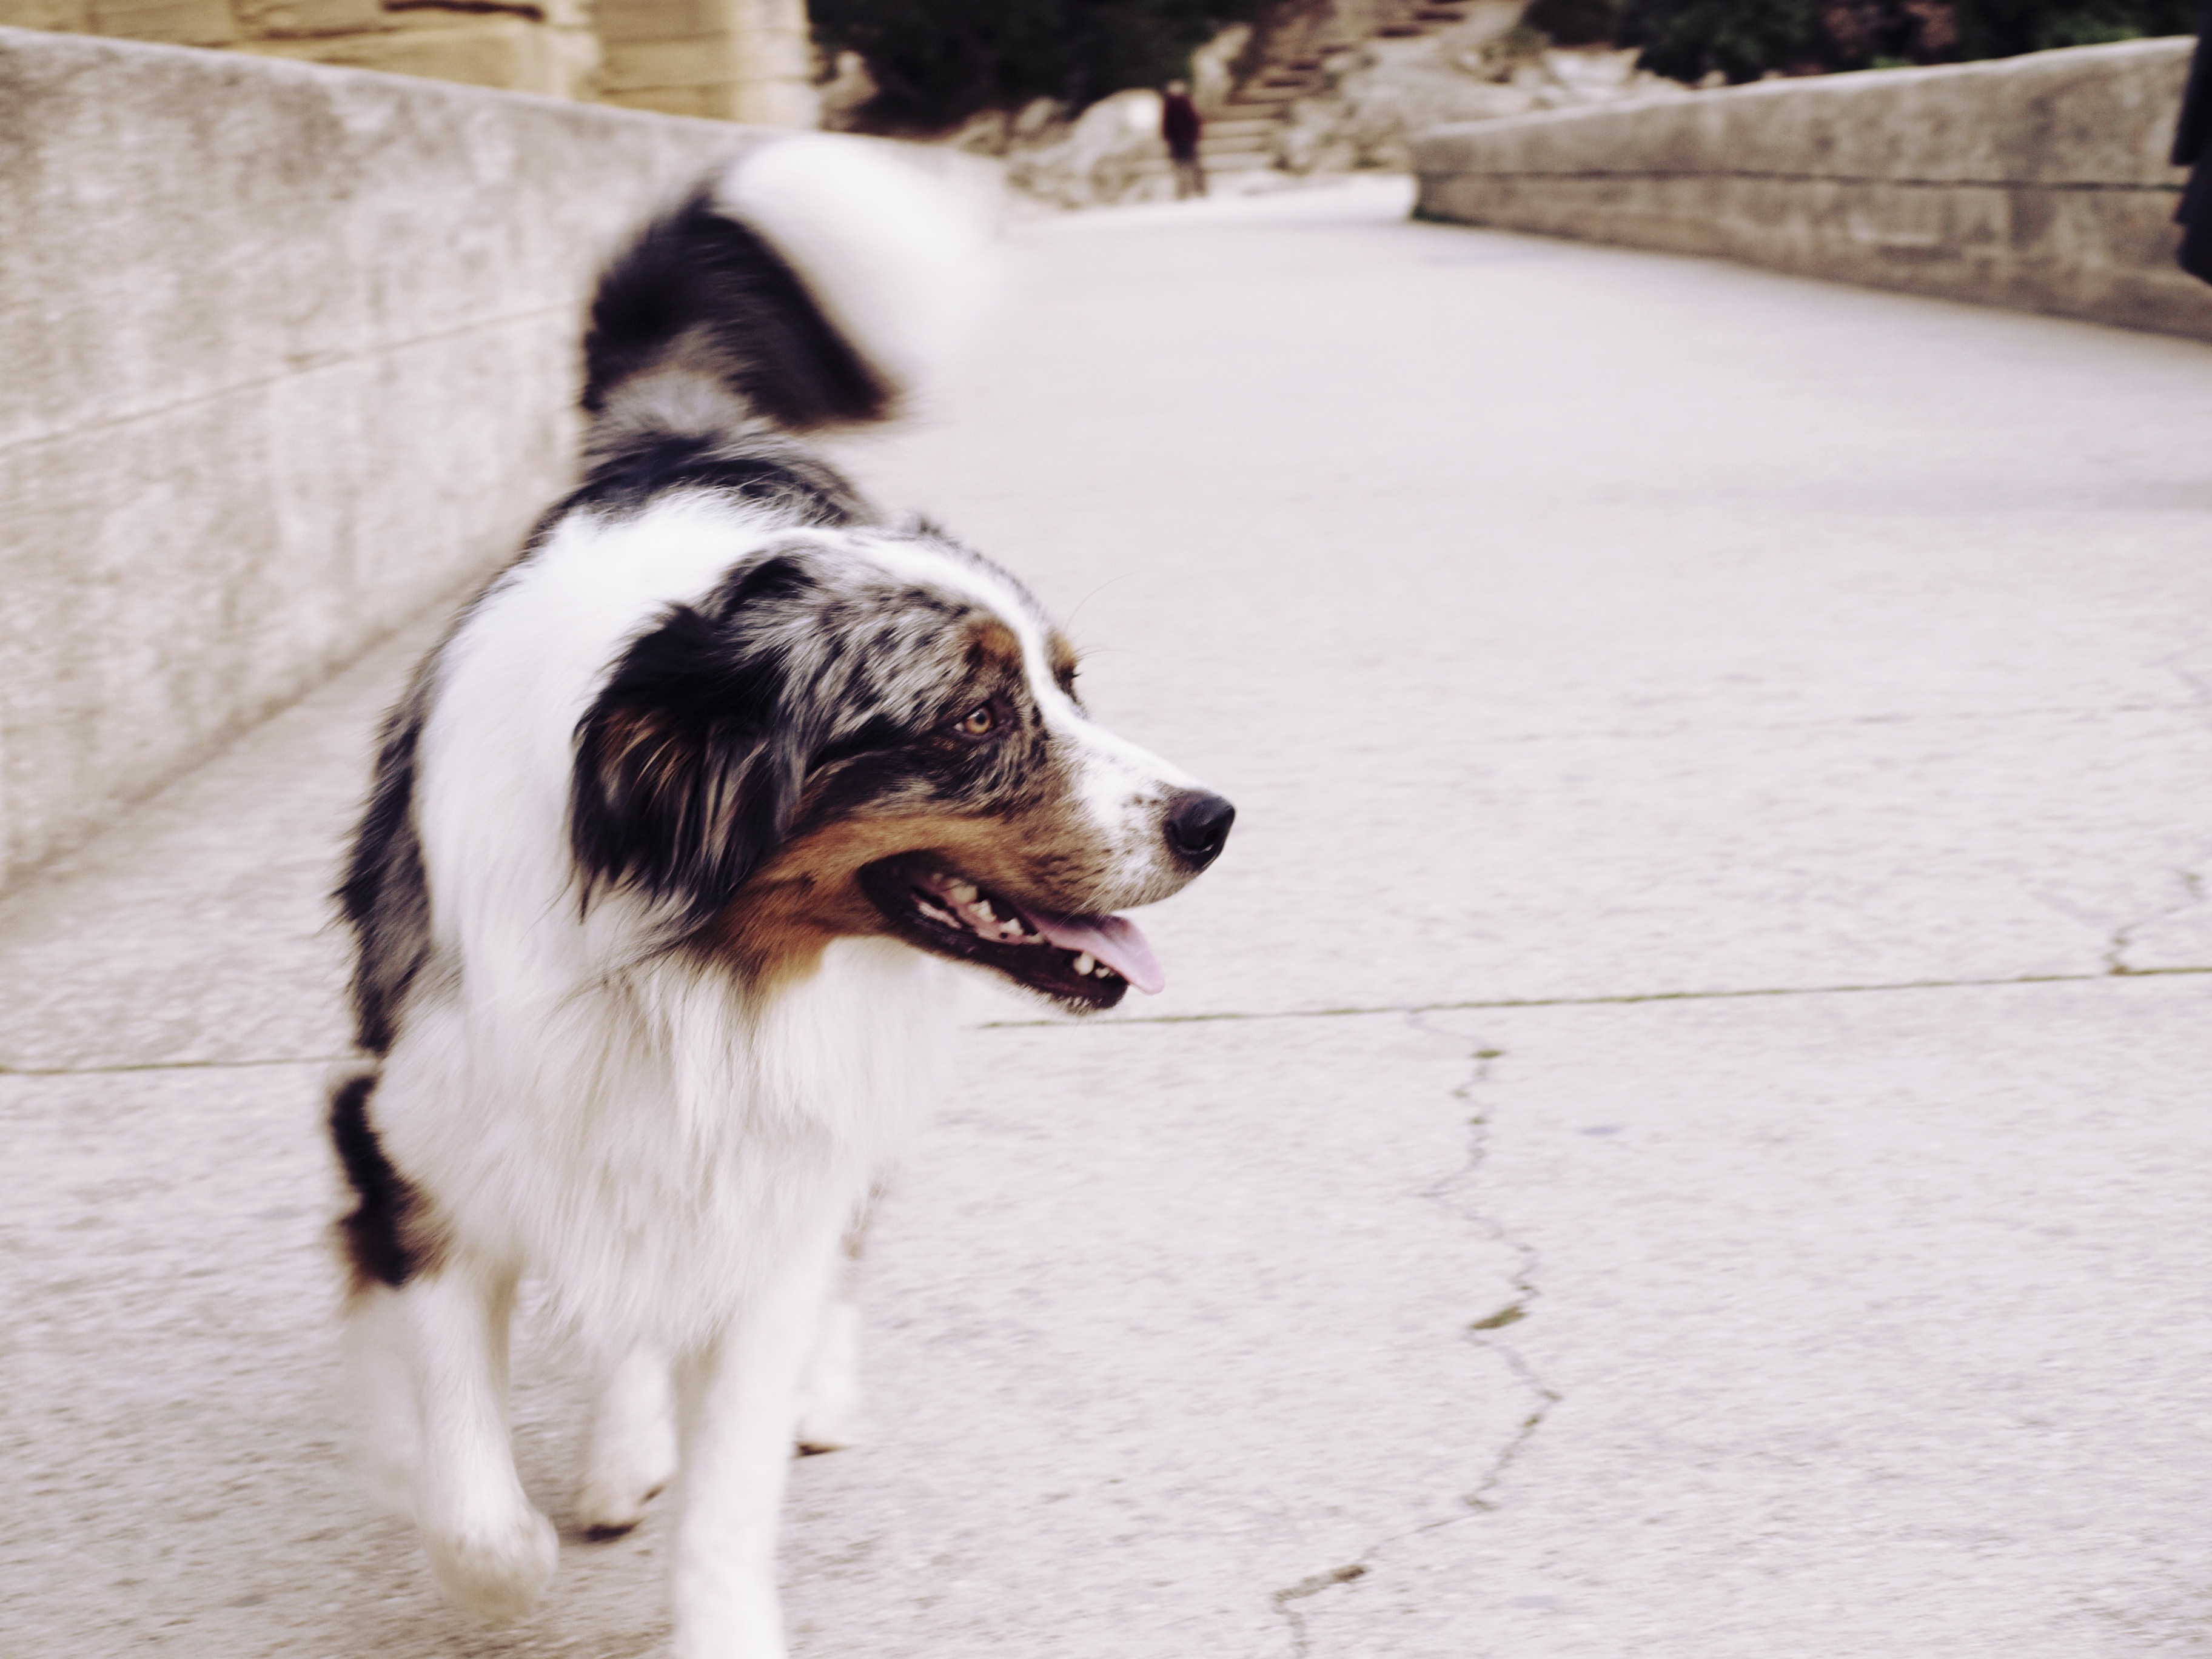
path, snow, white, dog, mammal, border collie, vertebrate, dog breed, australian shepherd, street dog, dog like mammal